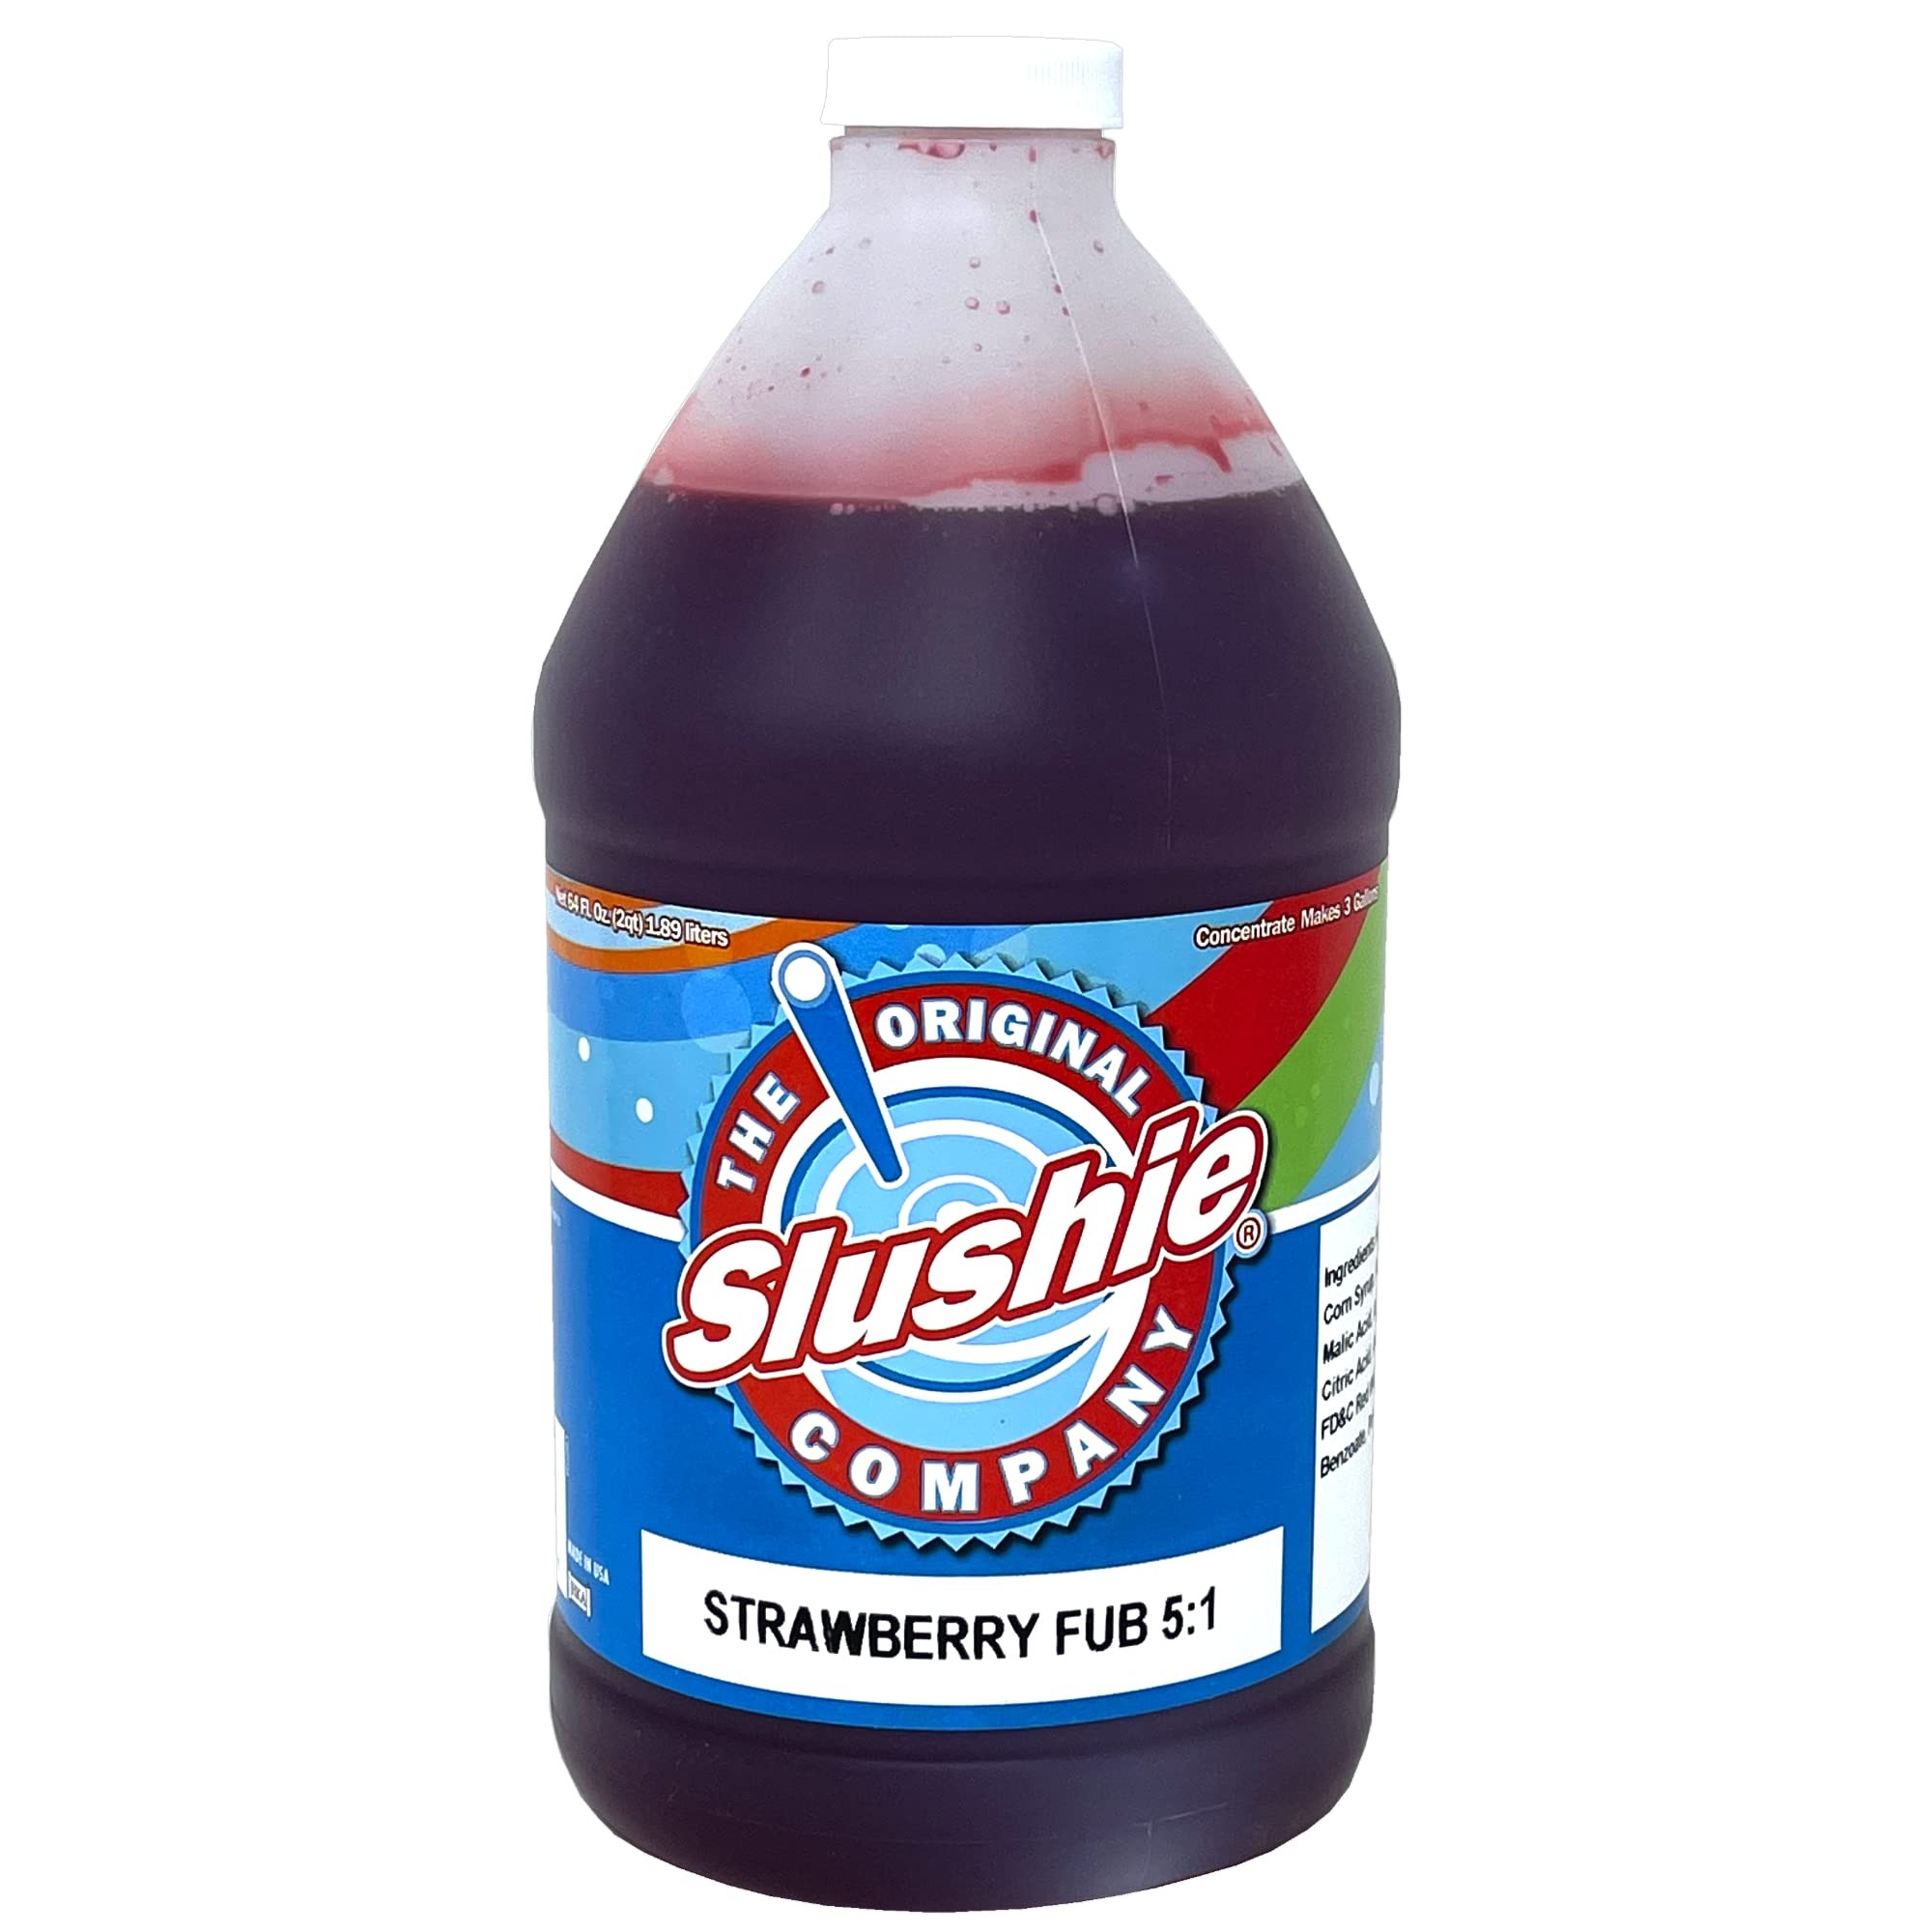
Item Name: The Original Slushie Company, Strawberry Frozen Uncarbonated Syrup, 64 Ounce Bottle
Bullet Point 1: The Original Slushie Company
Bullet Point 2: 1 - 64 Ounce Bottle of Strawberry
Bullet Point 3: Frozen Uncarbonated Beverages; HKA kosher
Bullet Point 4: Delivers great tasting, premium quality and innovative flavors at an unbeatable value
Bullet Point 5: Makes approximately 3 Gallons
Product Description: <b>1 - 64 Ounce Bottle of Strawberry Slushie Syrup </b><br><br>The Original Slushie Company is a well-established frozen uncarbonated beverage program that delivers great tasting, premium quality and innovative flavors at an unbeatable value. The Original Slushie Company has a wide variety of frozen uncarbonated beverages. Makes approximately 3 Gallons. HKA kosher.
Value: 64.0
Unit: Fl Oz

Price: 20.99